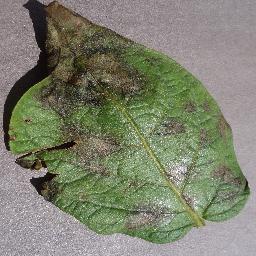
Label: Potato___Late_blight